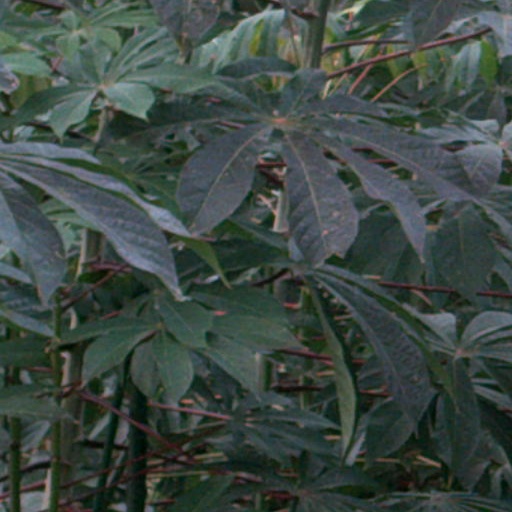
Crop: cassava